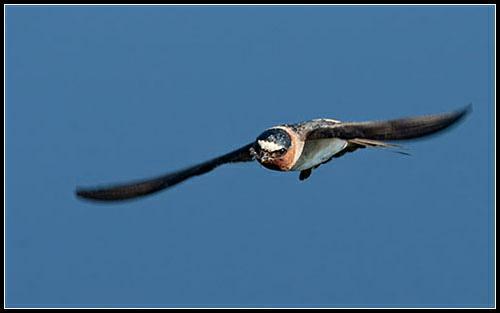
A photo of a cliff swallow